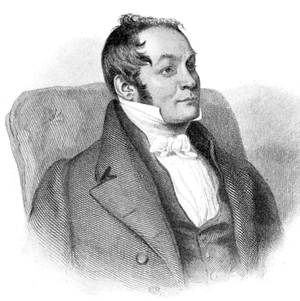
Richard Harris Barham était un religieux anglais de l'Église anglicane, un romancier et un poète humoristique. Il était généralement connu sous son pseudonyme Thomas Ingoldsby et en tant qu'auteur de The Ingoldsby Legends.